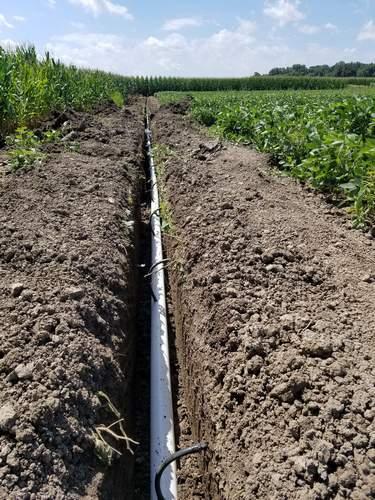
Katika eneo safi  lililotayarishwa kwa ustadi limechimbwa shimo lenye bomba jeupe lililopitisha mipira mieusi ya umwagiliaji maji yakisambaza kwa ufanisii shambani, ambako mimea imestawi kwa wingi na kuchanua kwa rangi ya kijani kibichi kuonyesha mafanikio ya mfumo bora wa umwagiliaji wa kisasa.